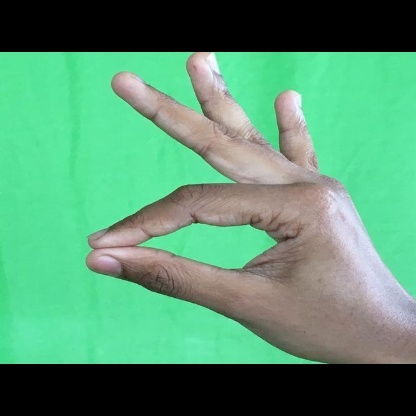
Mudra: Hamsasyam